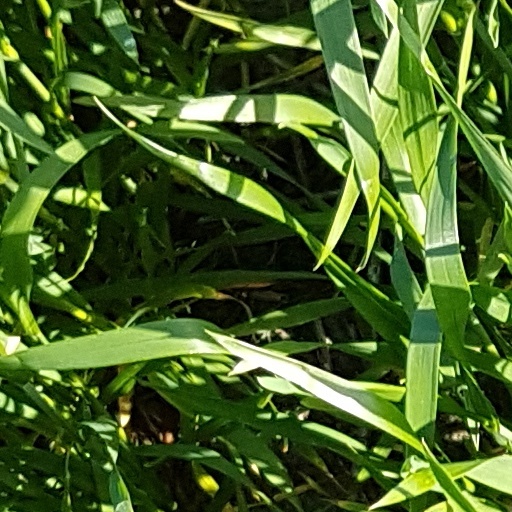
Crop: wheat